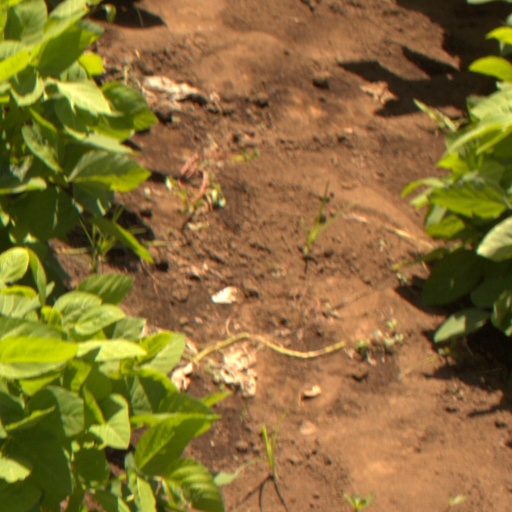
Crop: soybean